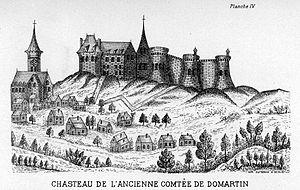
«